Joan Allen

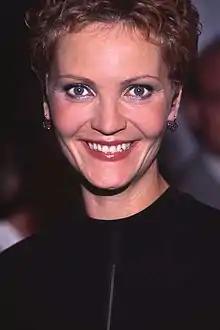
Allen in 2000

Joan Allen (born August 20, 1956) is an American actress. Known for her work on stage and screen, she has received a Tony Award as well as nominations for three Academy Awards, a BAFTA Award, three Primetime Emmy Awards, and three Golden Globe Awards.